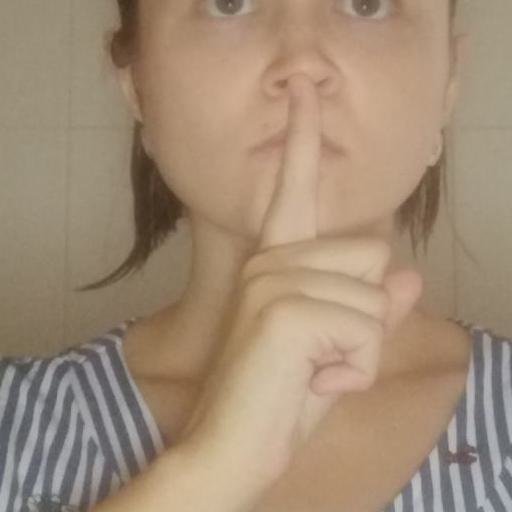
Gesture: mute